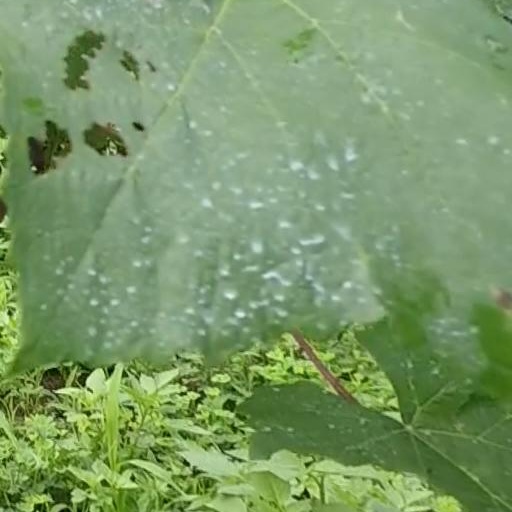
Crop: grape